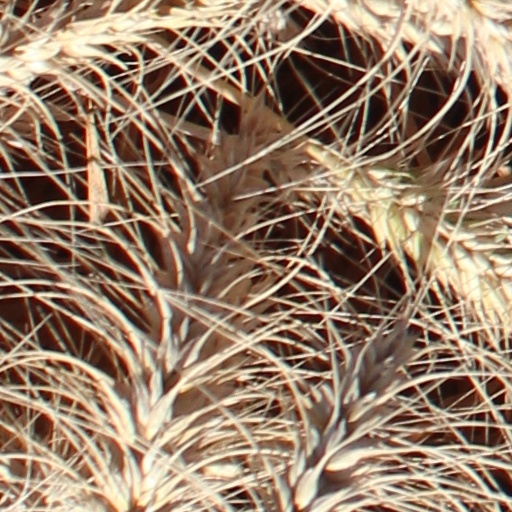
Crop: wheat